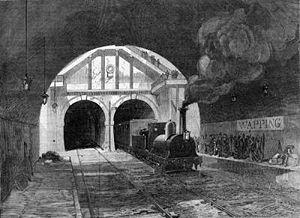
Le tunnel sous la Tamise est un tunnel sous-fluvial passant sous la Tamise, à Londres. Il est large d'environ 11 mètres, haut d'environ 6 mètres et long d'environ 396 mètres.